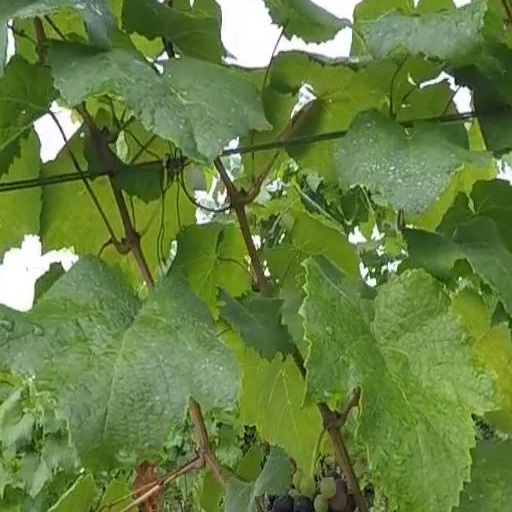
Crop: grape